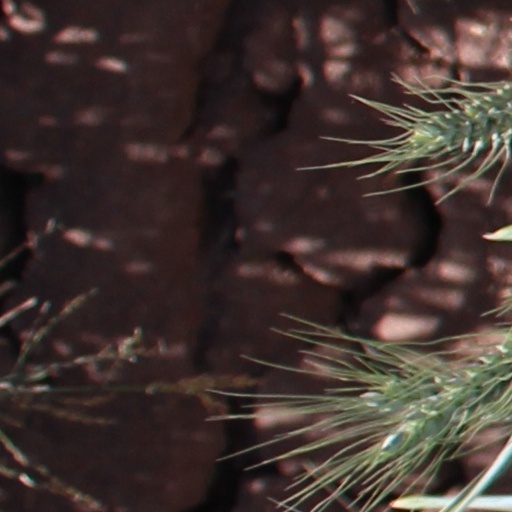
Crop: wheat